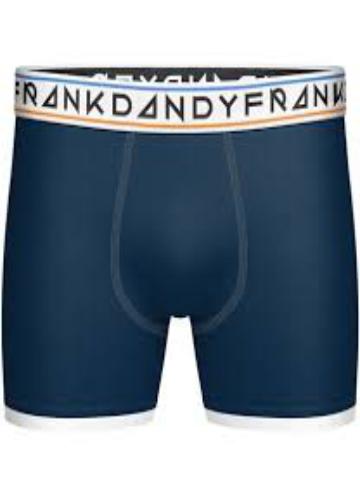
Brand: Frank Dandy
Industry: Clothes